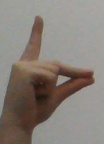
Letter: ta